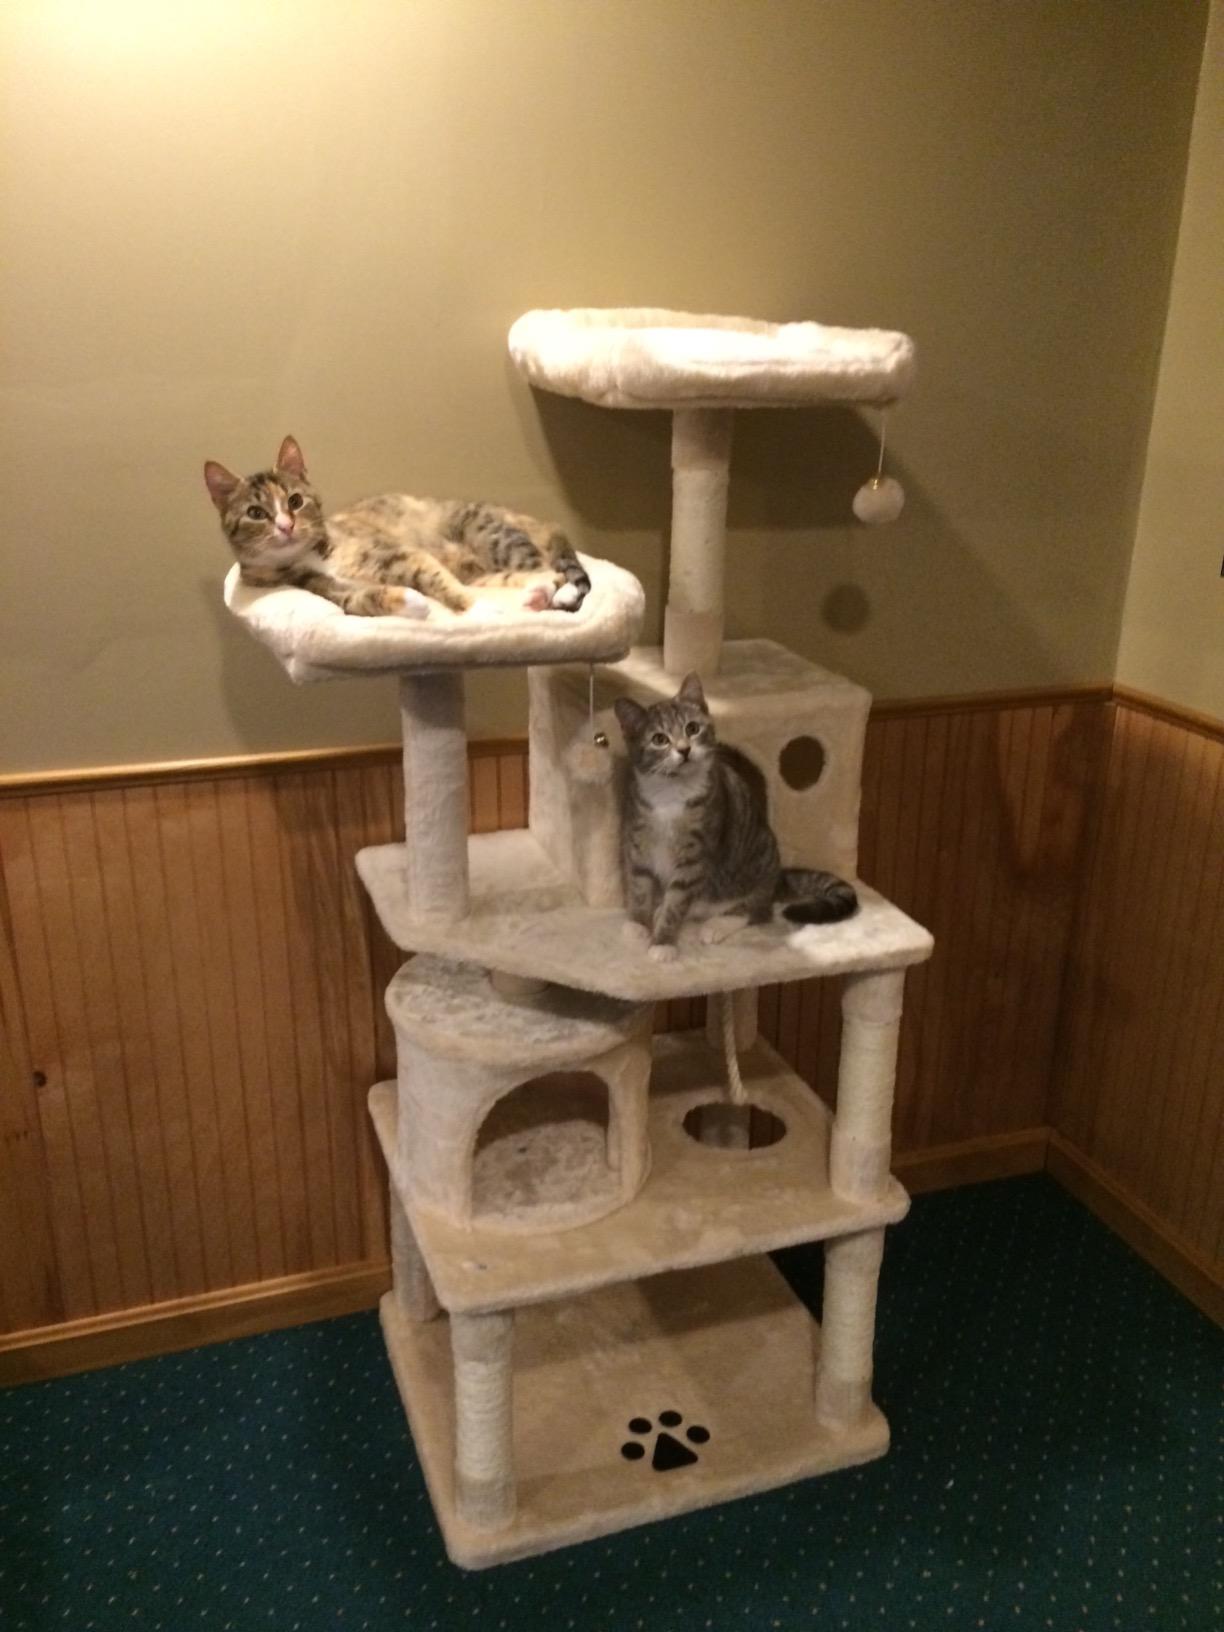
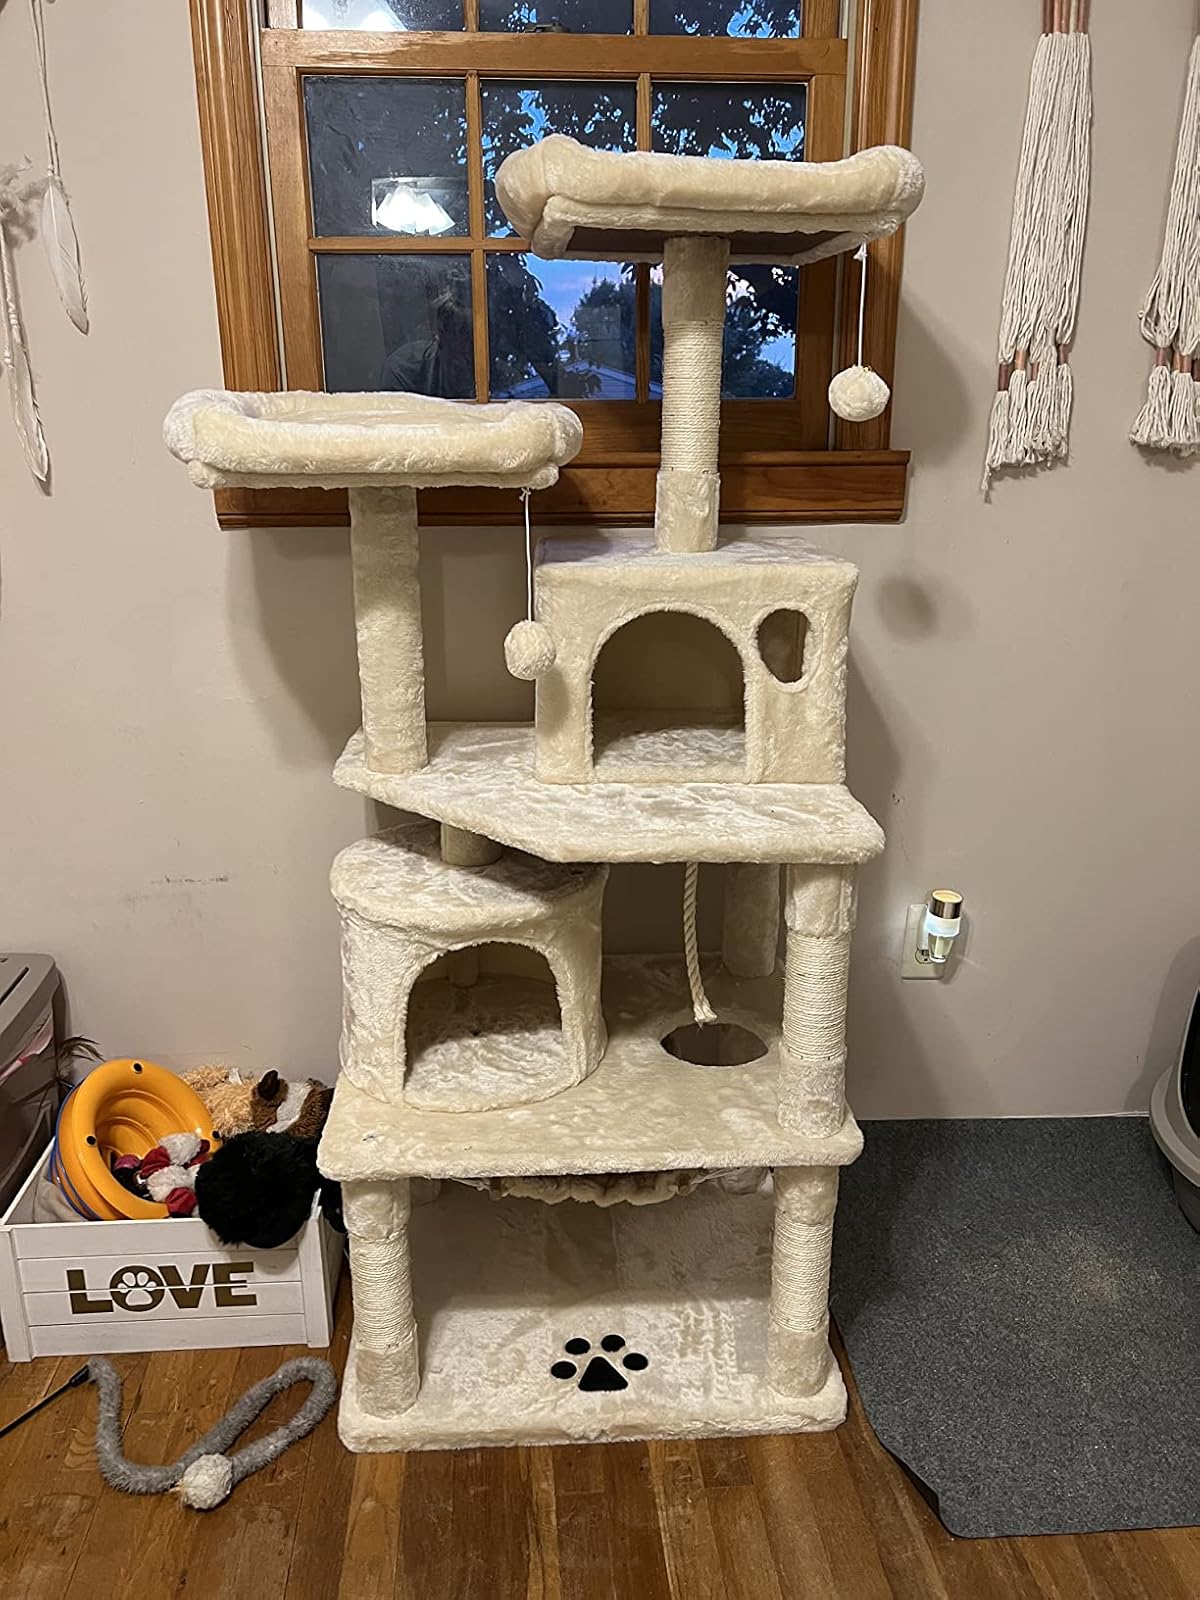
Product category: items_cat tree
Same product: yes